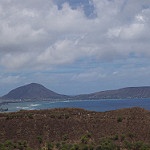
Label: mountain